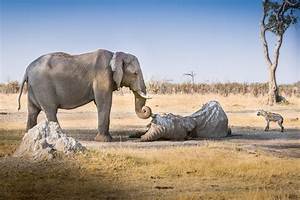
Label: elefante